Dubai International Airport

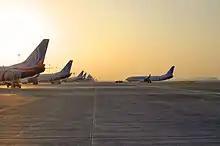
FlyDubai aircraft parked at Terminal 2 aircraft stands

Dubai International Airport was conceptualized to function as Dubai's primary airport and the region's busiest for the foreseeable future without the need for relocation or the building of another airport when passenger figures increased. The area was chosen near Dubai, to attract passengers from the city of Dubai, rather than travel to the busier Sharjah International Airport. The planned location originally was Jebel Ali.